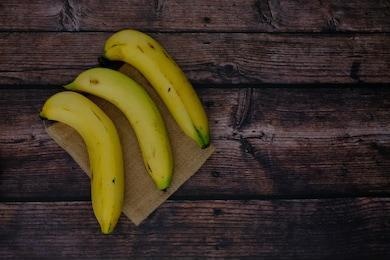
Label: banana